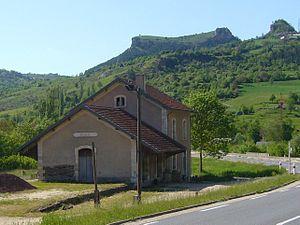
Barjac est une commune française, située dans le département de la Lozère en région Occitanie. Ses habitants sont appelés les Barjacois.
La gare de Barjac est une gare ferroviaire française de la ligne du Monastier à La Bastide-Saint-Laurent-les-Bains, située sur le territoire de la commune de Barjac, à proximité du village centre dont elle est séparée par la route nationale 88, dans le département de la Lozère en région Occitanie.